Bristles (video game)

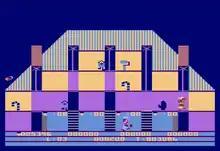
A level in progress, with Peter on the lowest floor of the house (Atari 8-bit)

The player controls Peter the Painter with the goal of painting the walls of eight different houses within a time limit. To move between the different floors Peter can ride an elevator or climb a ladder. If he gets caught in an open elevator shaft, Peter is sent to the bottom of the building.